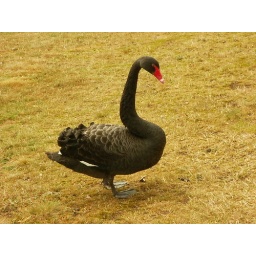
black swan in NZ